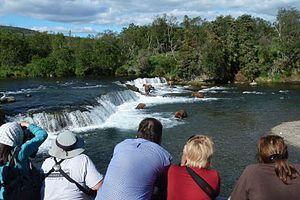
L'observation des animaux sauvages est une activité de loisir ou touristique consistant à observer en les dérangeant le moins possible des animaux en liberté dans la nature. Elle peut prendre de nombreuses formes, du safari à l'observation des baleines ou des oiseaux. L'activité photographique de laquelle elle peut parfois se doubler relève de la photographie animalière.